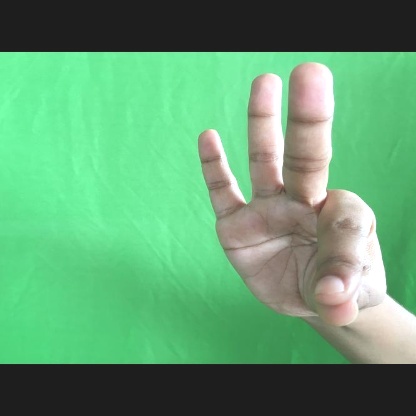
Mudra: Hamsasyam